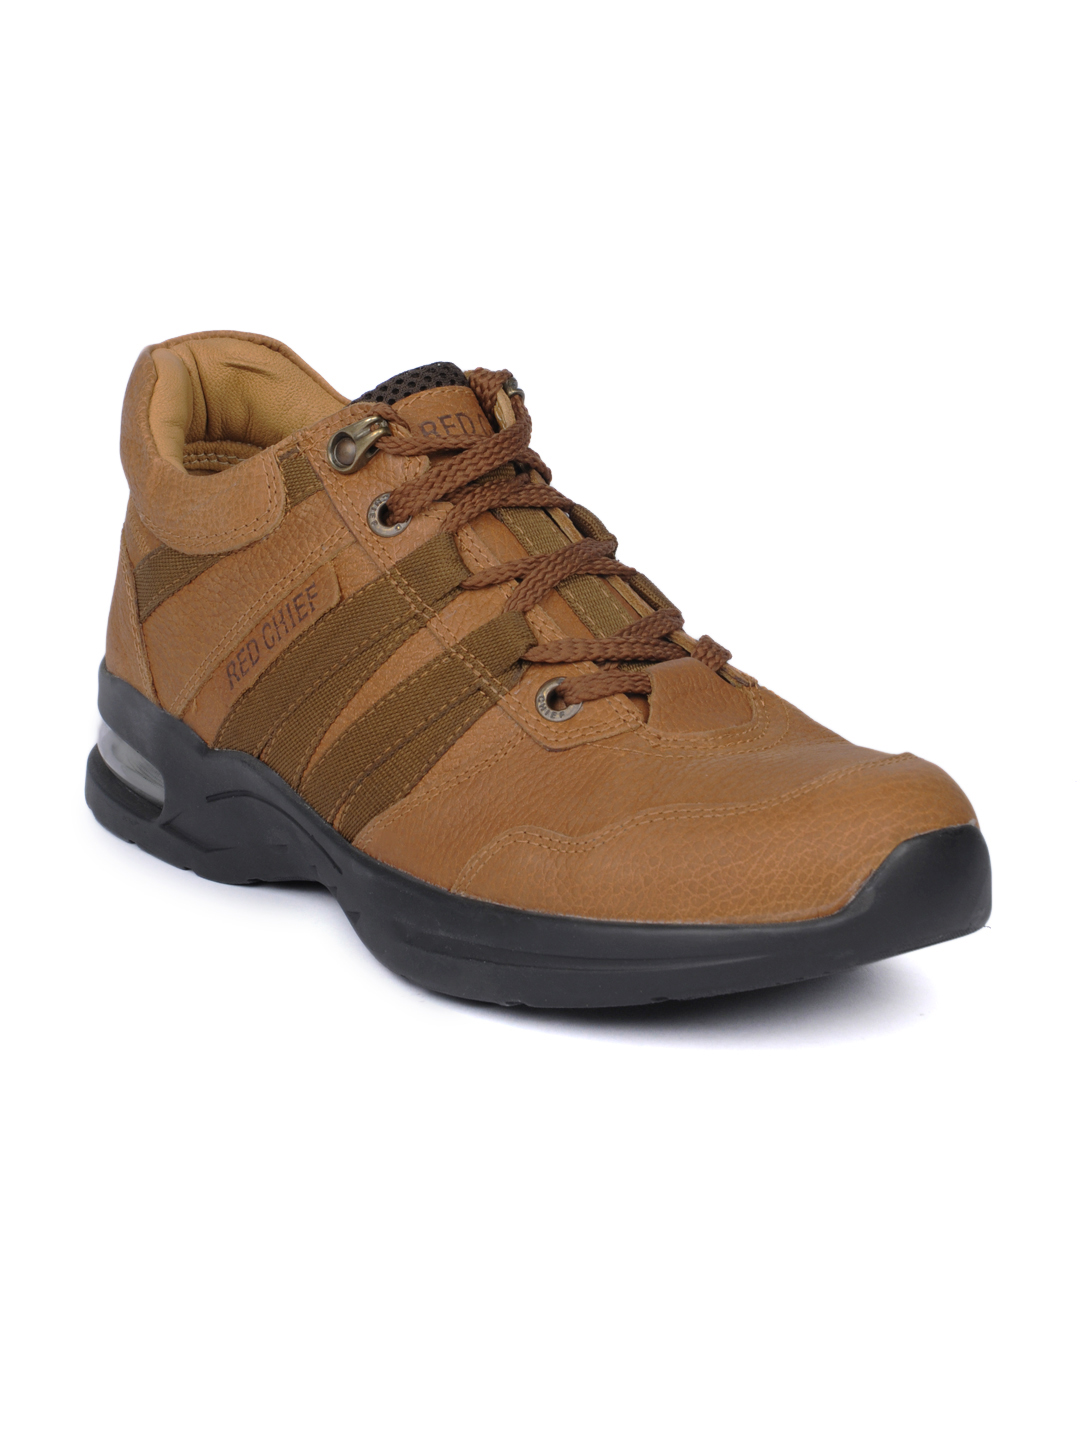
Red Chief Men Tan Shoes
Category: Footwear / Shoes / Casual Shoes
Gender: Men
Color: Tan
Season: Winter 2018
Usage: Casual